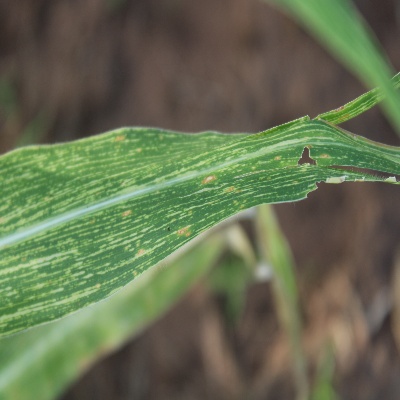
Crop: Maize
Condition: streak virus